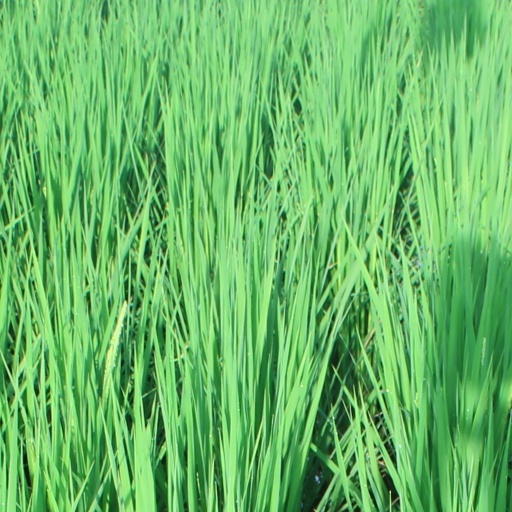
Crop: rice